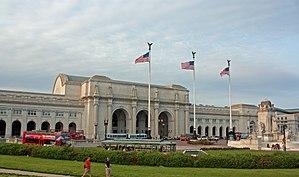
Union Station, le siège social d'Amtrak 中文（简体）‎: 联合车站, 美铁总部 中文（繁體）‎: 聯合車站, 美鐵總部